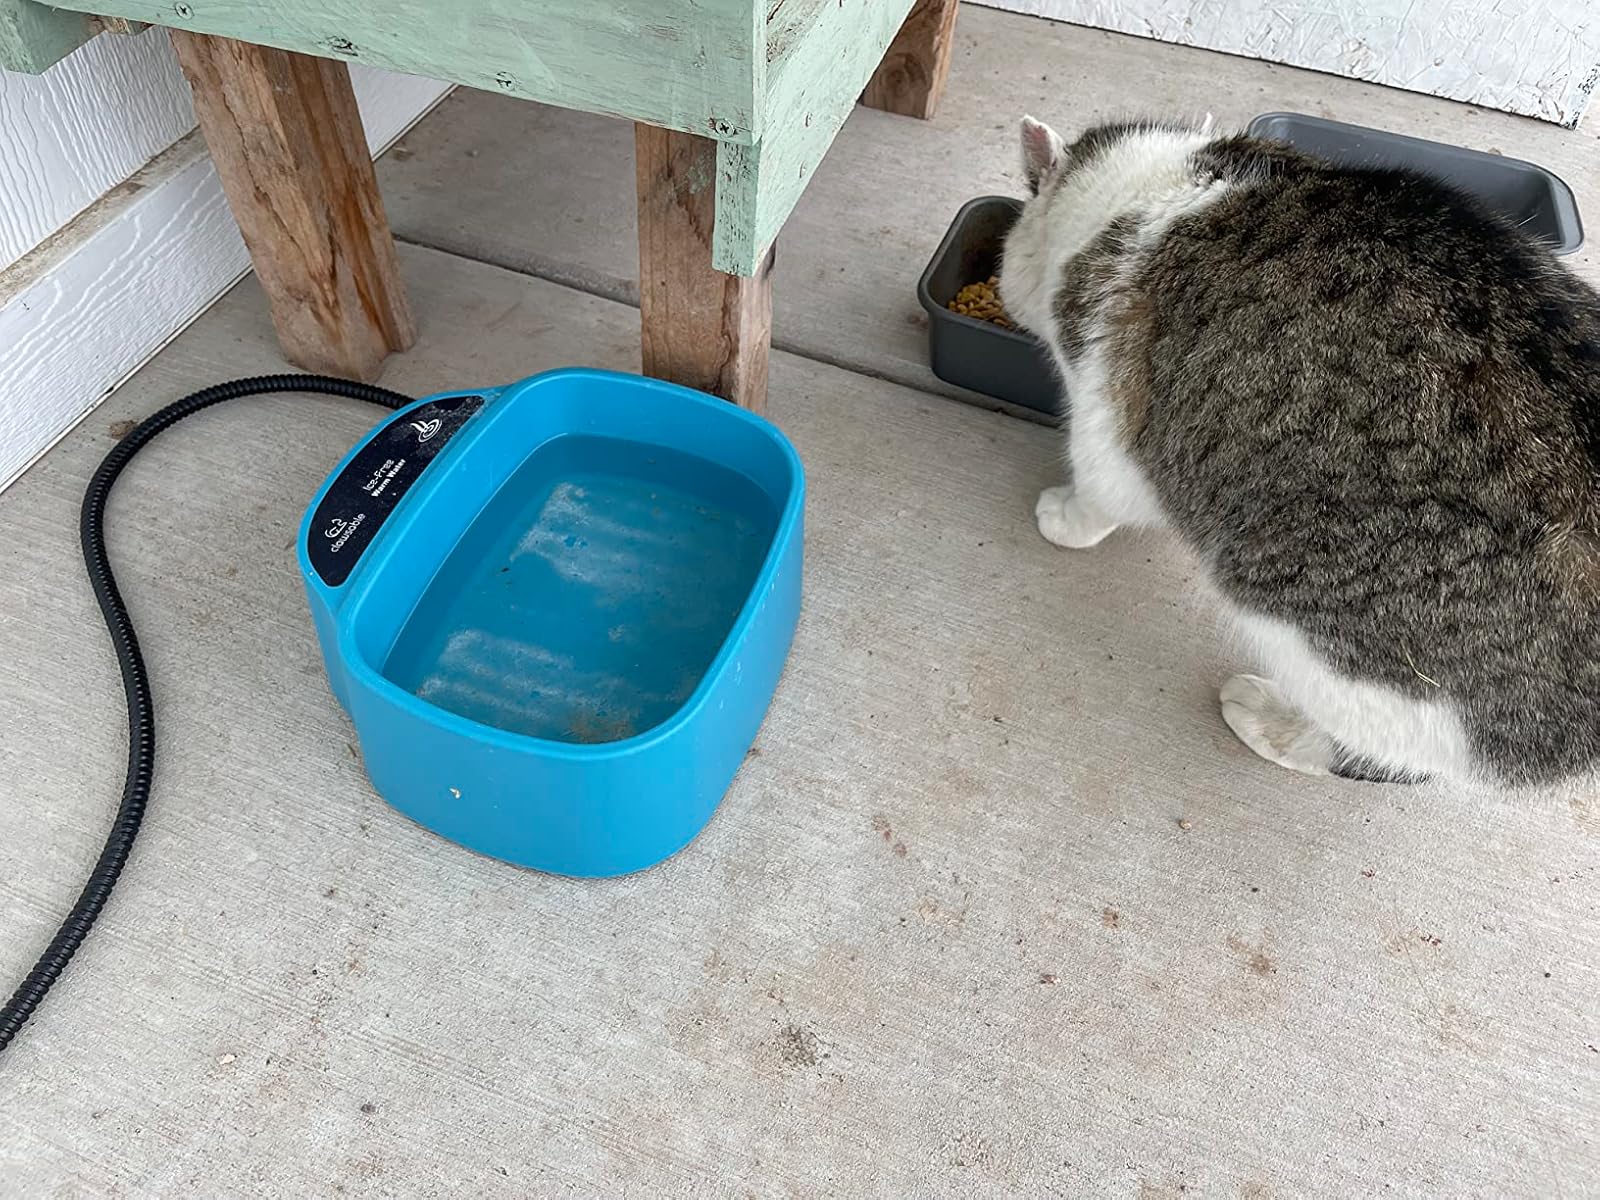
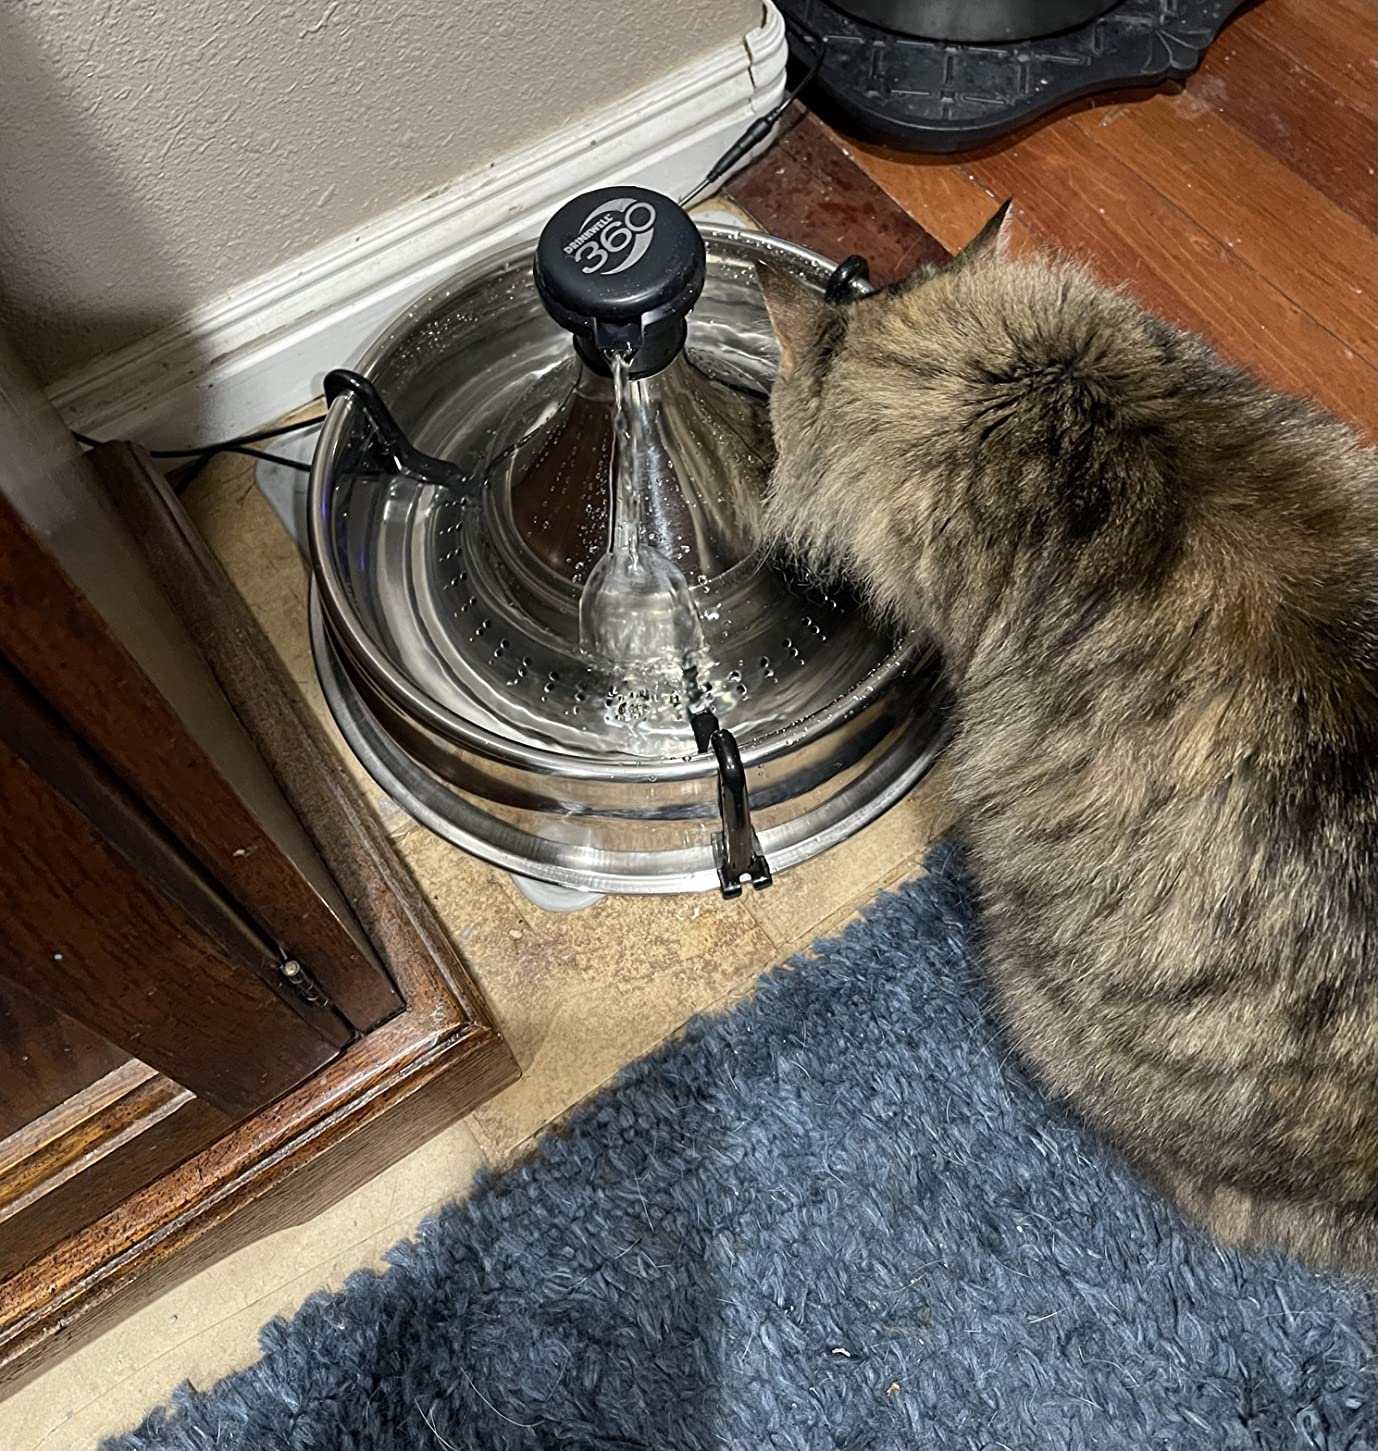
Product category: items_bowl
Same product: no